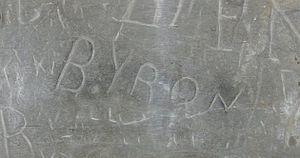
Château de Chillon, Suisse